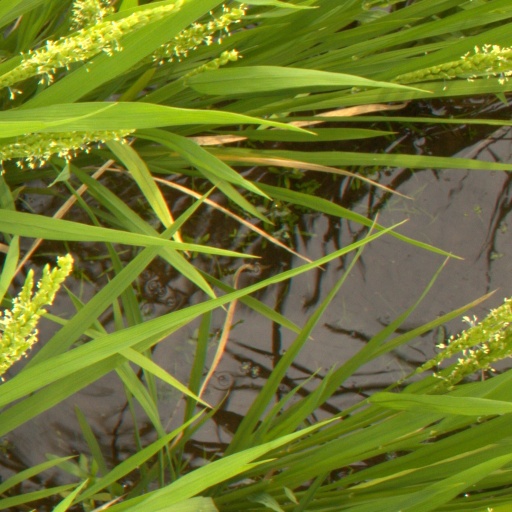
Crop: rice